Autovía M-501

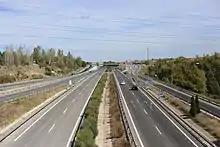
The M-501 near Villaviciosa de Odón.

It is named after the old "comarcal" road C-501 that connected the cities of Alcorcón (near Madrid) and Plasencia (in Extremadura), which was split in three parts and transferred to the relevant autonomous communities. The several dams and reservoirs in the route of the road made the M-501 stuck to the name of Reservoir Road (Sp. "Carretera de los Pantanos").